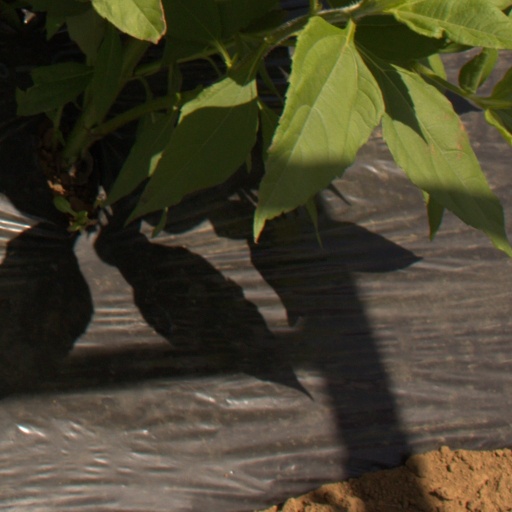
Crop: Jerusalem artichoke